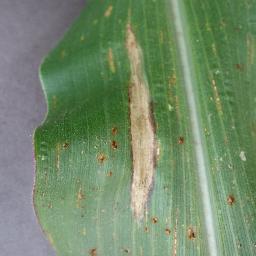
Label: Corn___Northern_Leaf_Blight